0-4-0

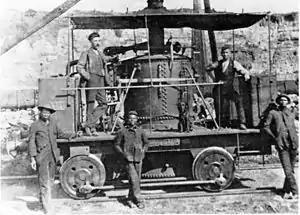
East London Harbour's 0-4-0VB construction locomotive

The "Samarang-Cheribon Stoomtram Maatschappij" or SCS imported 27 cape gauge 0-4-0T SCS Class 100 locomotives between 1908 and 1911, originally to operate services from Kalibrodi-Samarang to Tanggung and Yogyakarta. They were built by Sächsische Maschinenfabrik in Chemnitz, Germany. They were a modern locomotive design for the time, equipped with a superheater.